Mohamed Mbougar Sarr

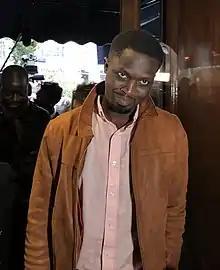
Mohamed Mbougar Sarr entering Drouant in Paris to receive the Prix Goncourt on 3 November 2021.

In November 2021, he was awarded the Prix Goncourt for his novel "La plus secrète mémoire des hommes" ( 'The Most Secret Memory of Men'). Sarr won in the first round of voting, by six votes against three votes for Sorj Chalandon and one vote for Louis-Philippe Dalembert. He is the first person from Sub-Saharan Africa to win the Prix Goncourt. At 31 years old, he is also the youngest Goncourt laureate since Patrick Grainville won in 1976. The novel was also shortlisted for the Prix Femina and the Prix Renaudot; and longlisted for the Prix Médicis and for the 2023 National Book Award for Translated Literature.